Viola–Jones object detection framework

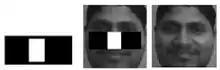
Haar Feature that looks similar to the bridge of the nose is applied onto the face

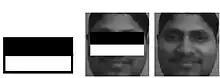
Haar Feature that looks similar to the eye region which is darker than the upper cheeks is applied onto a face

The Haar features used in the Viola-Jones algorithm are a subset of the more general Haar basis functions, which have been used previously in the realm of image-based object detection.